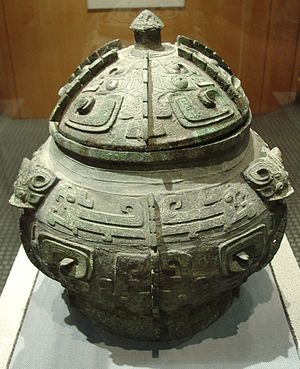
Fu Haos grav / Genstande fra Fu Haos grav
Fu Haos grav er et arkæologisk udgravningsområde ved Yin Xu, ruinerne af Yin, den gamle hovedstad i Shang-dynastiet, i den nutidige by Anyang i provinsen Henan, Kina. Området blev opdaget i 1976 af Zheng Zhenxiang og blev identificeret som det sidste hvilested for dronning og general Fu Hao, der døde omkring 1200 f.Kr.. Hun var en af kong Wu Dings mange koner.